Sophie Adenot

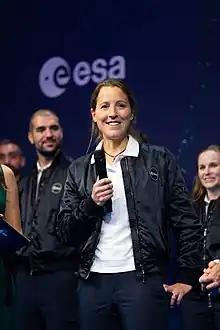
Sophie Adenot at the announcement of the 2022 European Space Agency Astronaut Group in Paris

Sophie Adenot (born 5 July 1982) is a French engineer, helicopter pilot, and astronaut. A French Air and Space Force helicopter pilot with the rank of lieutenant colonel, Adenot became France's first female helicopter test pilot in 2018. She was chosen for the European Astronaut Corps as part of the 2022 group.